617 Patroclus

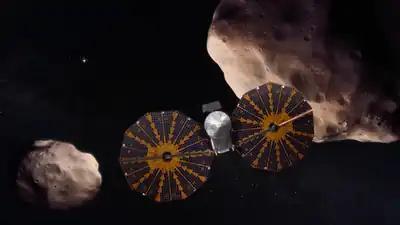
Artist's impression of the "Lucy" spacecraft flying past the Patroclus-Menoetius system

The Patroclus–Menoetius system is a scheduled target for "Lucy", a flyby mission to multiple asteroids, mostly Jupiter trojans.